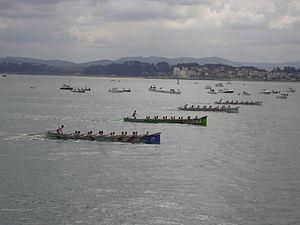
Le Championnat de Cantabrie de traînières est une compétition annuelle d'aviron dans des traînières qui a lieu en juillet ou août en Communauté autonome de Cantabrie depuis 1942.
Le Club d'Aviron Pontejos est un club sportif de Pontejos, en Cantabrie qu'il a disputé des régates dans toutes les catégories et disciplines de banc fixe, en batels, trainerillas et trainières.